University of California, Berkeley

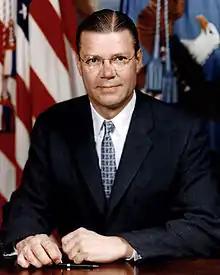

In 1905, the University Farm was established near Sacramento, ultimately becoming the University of California, Davis. In 1919, the Los Angeles branch of the California State Normal School became the southern branch of the university, which ultimately became the University of California, Los Angeles. By the 1920s, the number of campus buildings in Berkeley had grown substantially and included twenty structures designed by architect John Galen Howard. In 1917, one of the nation's first ROTC programs was established at Berkeley and its School of Military Aeronautics began training pilots, including Jimmy Doolittle. In 1926, future Fleet Admiral Chester W. Nimitz established the first Naval ROTC unit at Berkeley. Berkeley ROTC alumni include former Secretary of Defense Robert McNamara, Army Chief of Staff Frederick C. Weyand, sixteen other general officers, ten Navy flag officers, and AFROTC alumna Captain Theresa Claiborne.